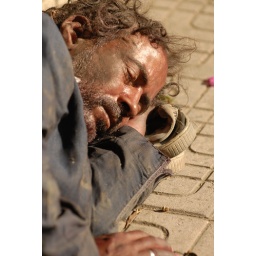
this picture was make in a street of cairo city near nile's river